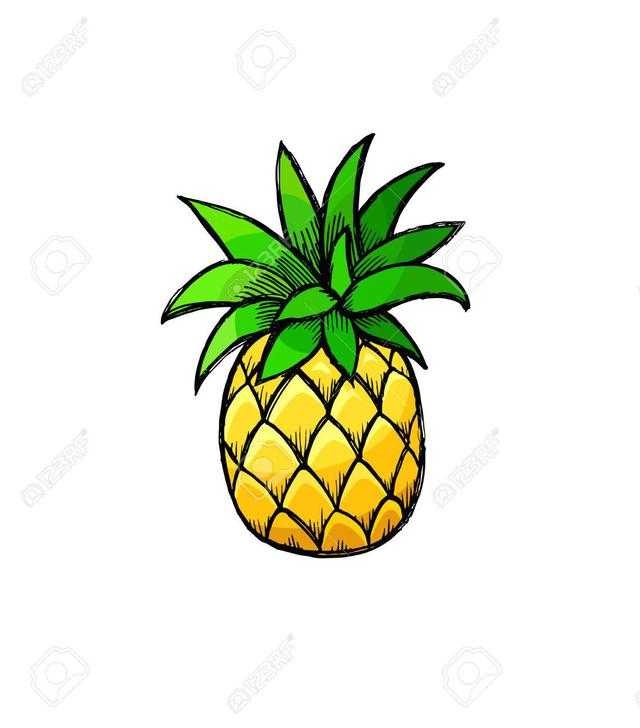
Label: Pineapple